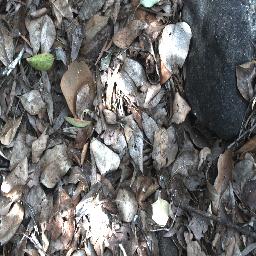
Label: negative